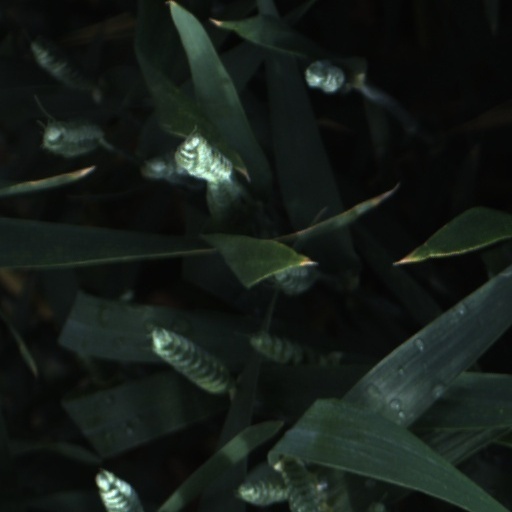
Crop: wheat